Crown Prince Bridge

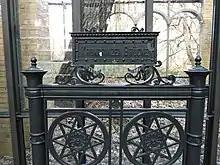
Detail of the old Crown Prince Bridge

At the end of the Second World War the Crown Prince Bridge was badly damaged and, after 1945, was provisionally maintained. With the construction of the Berlin Wall in 1961 the bridge was closed and lost its importance as a transport route because the River Spree was a sector boundary here. In 1972, it was torn down by East German officials to avoid refugees travelling from East Germany to the West. The piers and abutments were left in place.